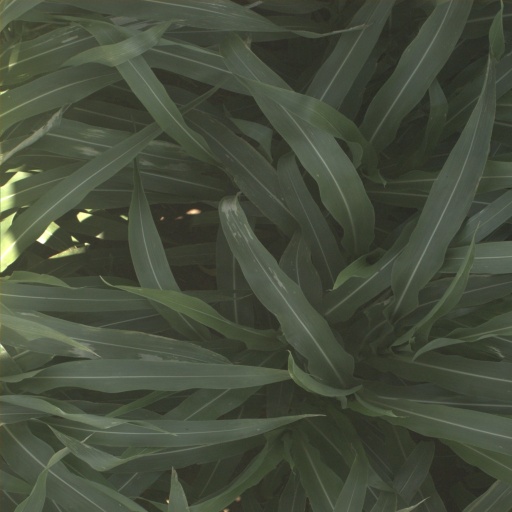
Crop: sorghum